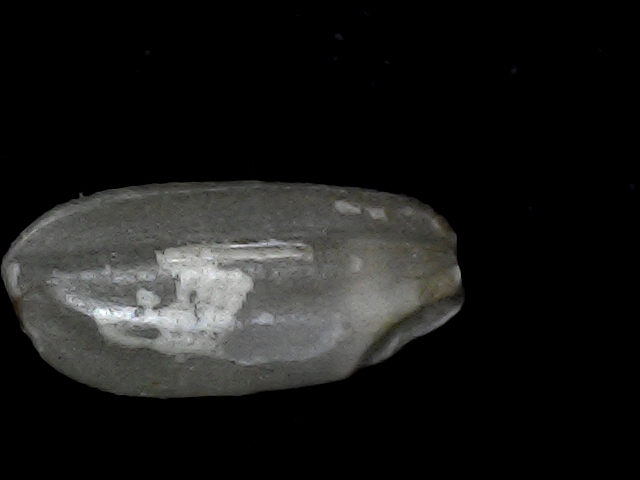
Rice variety: BD33